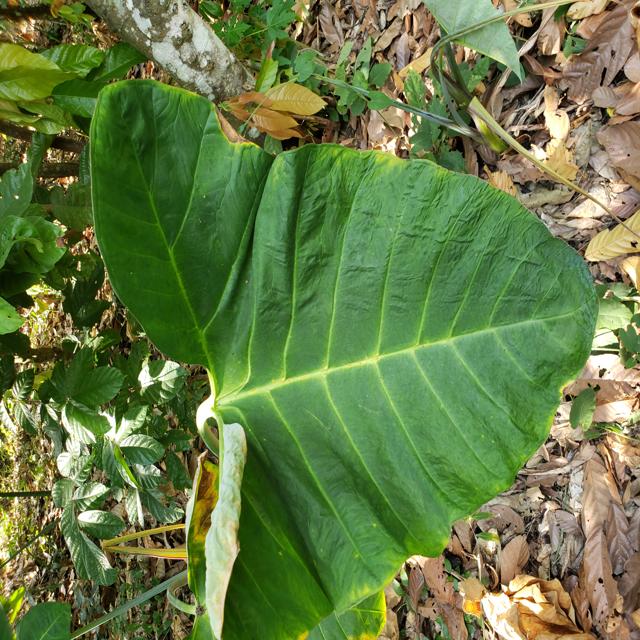
Label: Healthy